Jim Babjak

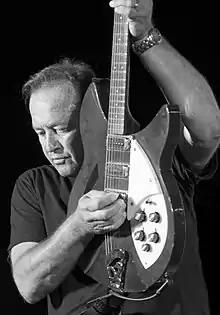
Babjak performing in 2016

Jim Babjak (born November 17, 1957) is an American guitarist and ex-banker. He is the lead guitar player and co-founder of The Smithereens. Babjak has written and sung several songs for the band. He also is the leader of the band "Buzzed Meg".